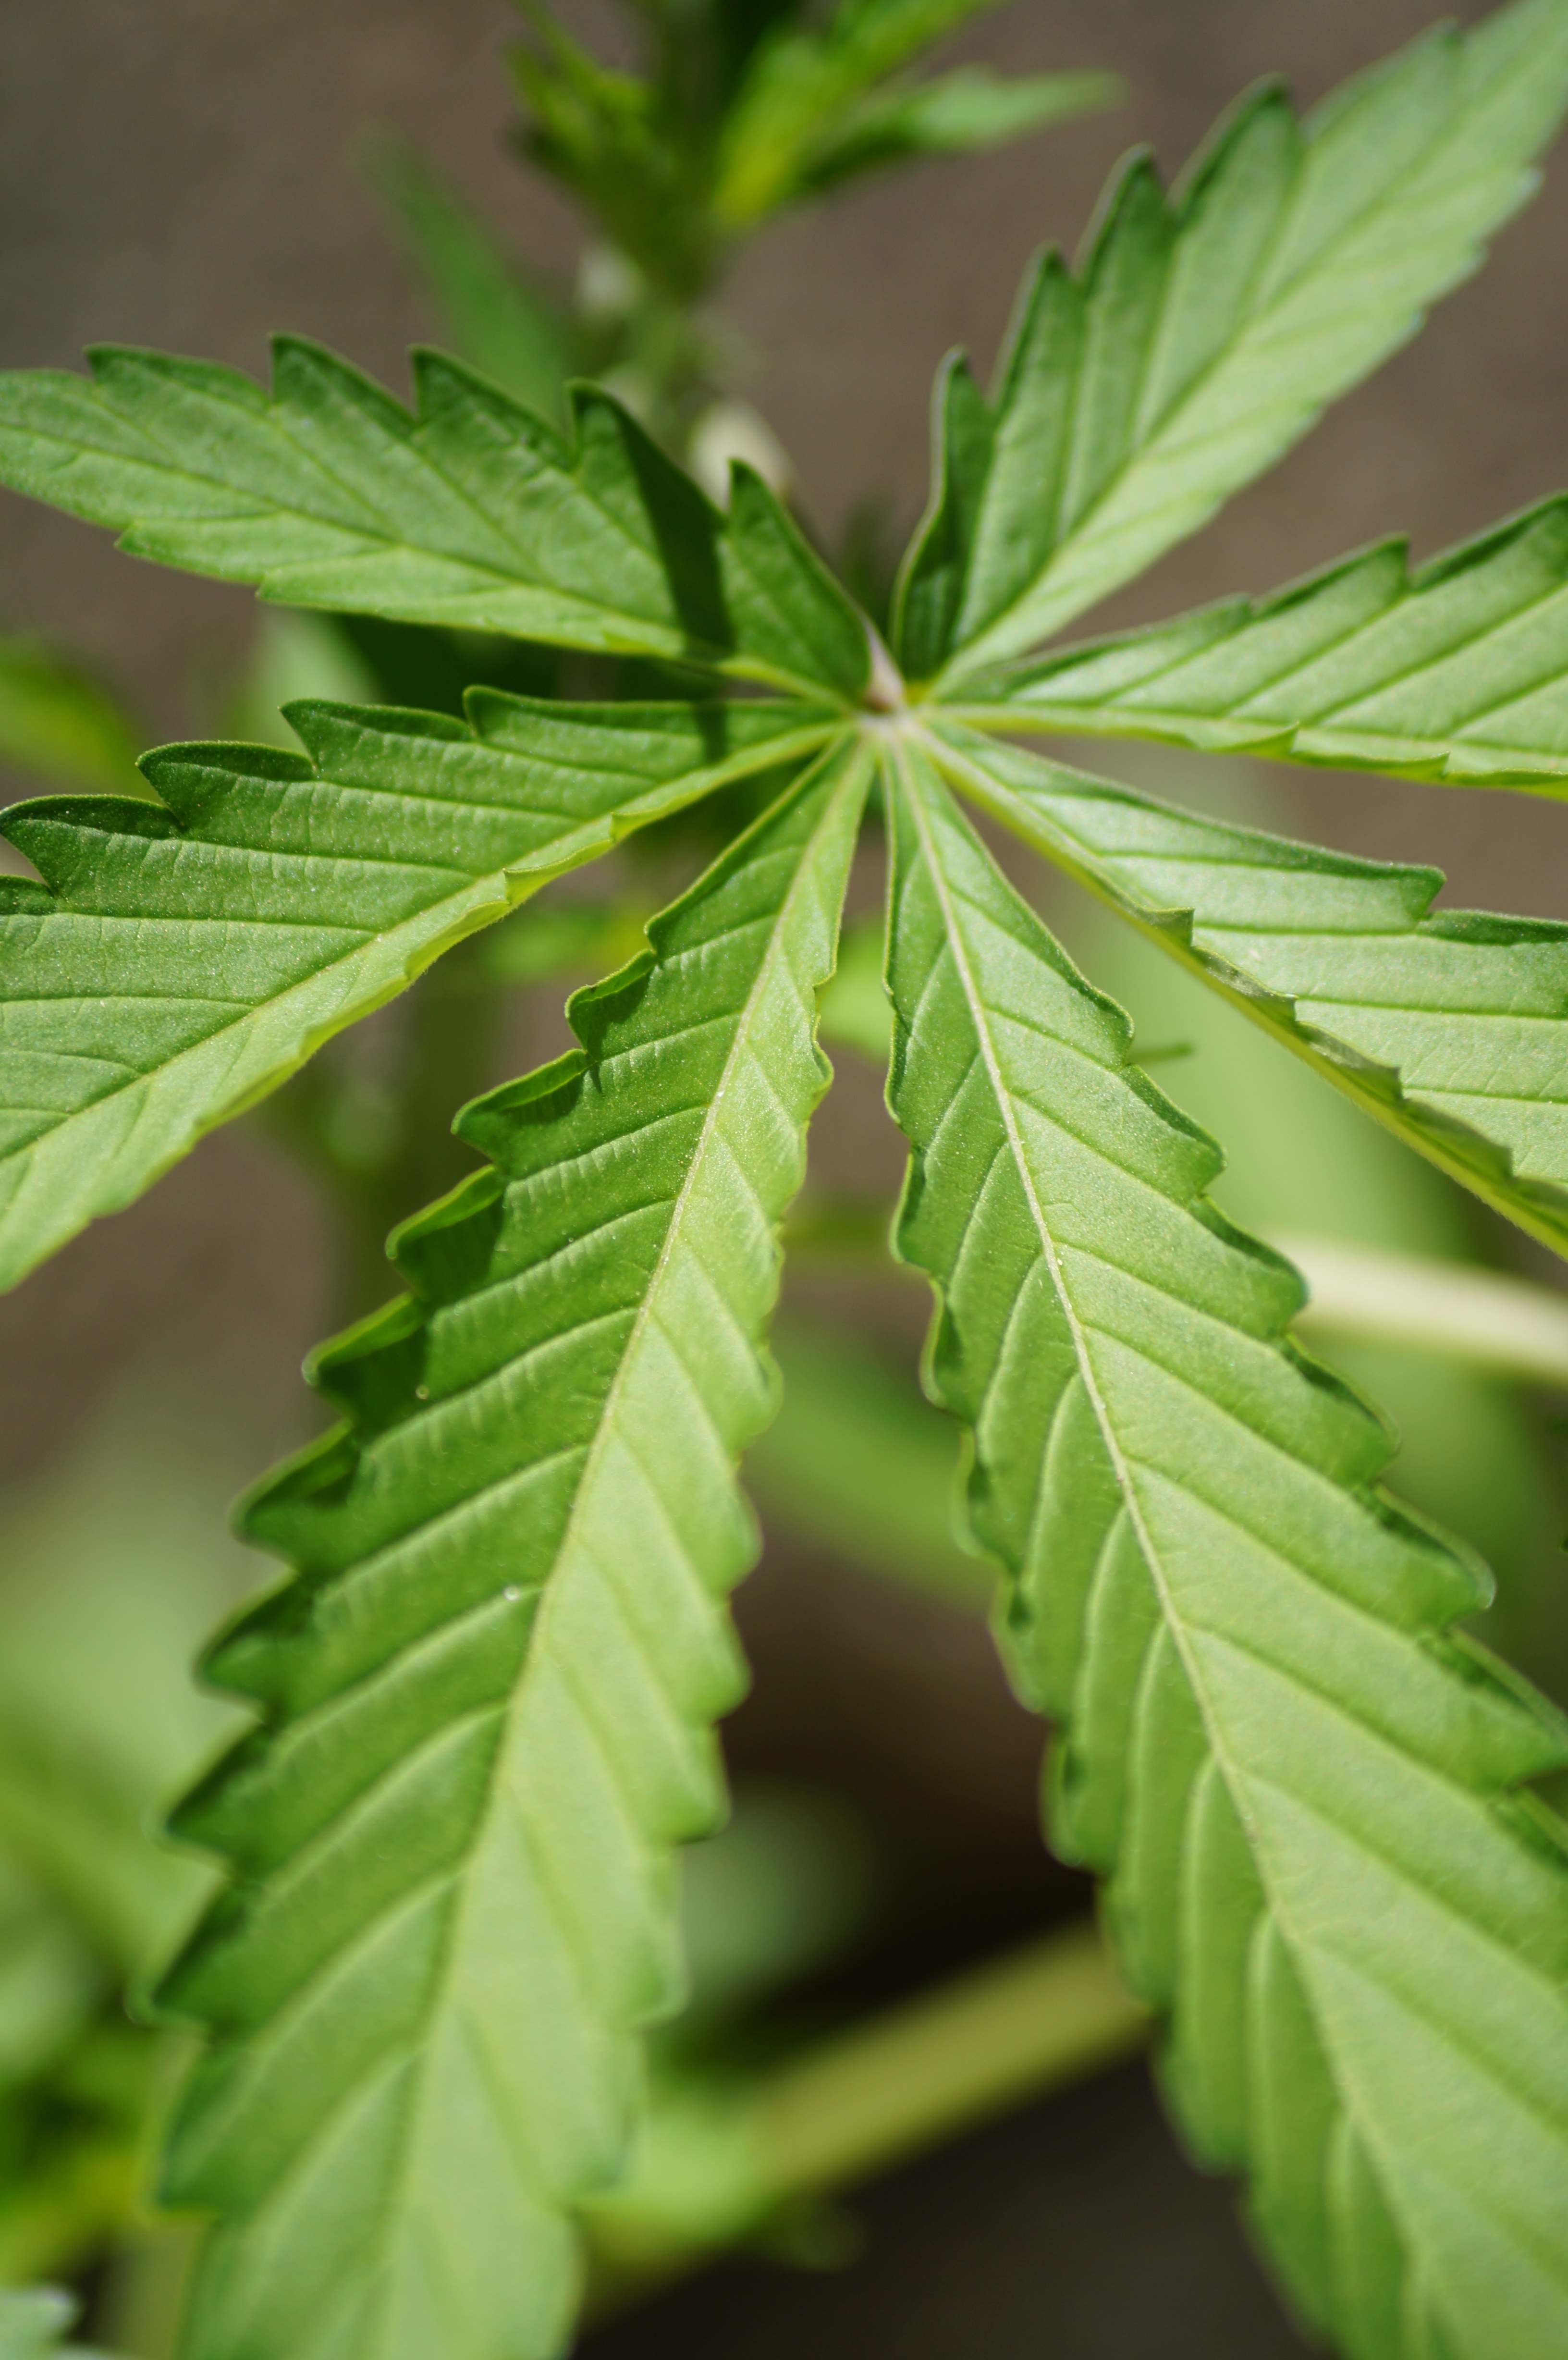
tree, nature, plant, leaf, flower, green, produce, botany, bud, cannabis, flowering plant, plant stem, woody plant, land plant